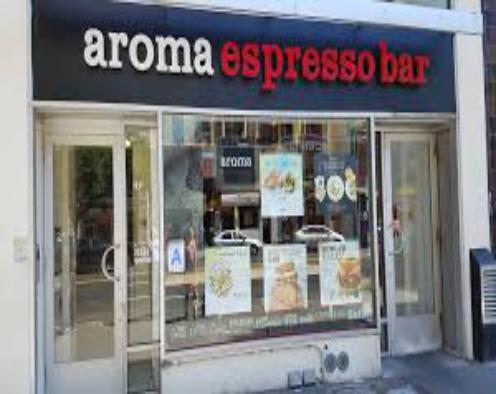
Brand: Aroma Espresso Bar
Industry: Food